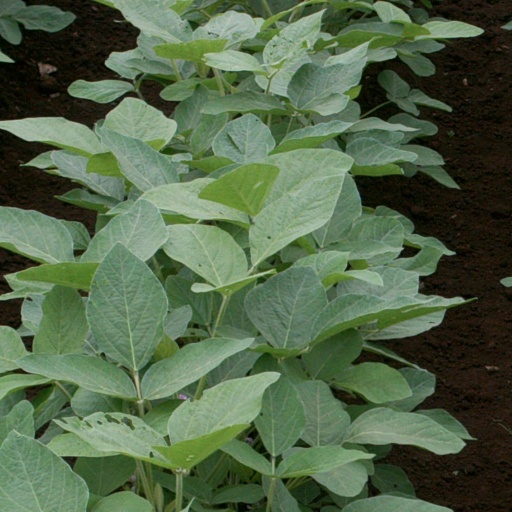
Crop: soybean